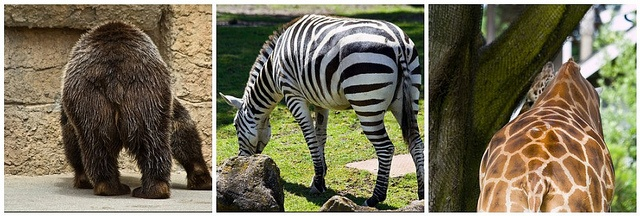
A bear and a zebra standing on the ground.
The behind of a brown bear, zebra, and a giraffe.
A brown bear, zebra and a tall giraffe.
A zebra and a bear in a picture side by side.
A group of various different animals in different shots.